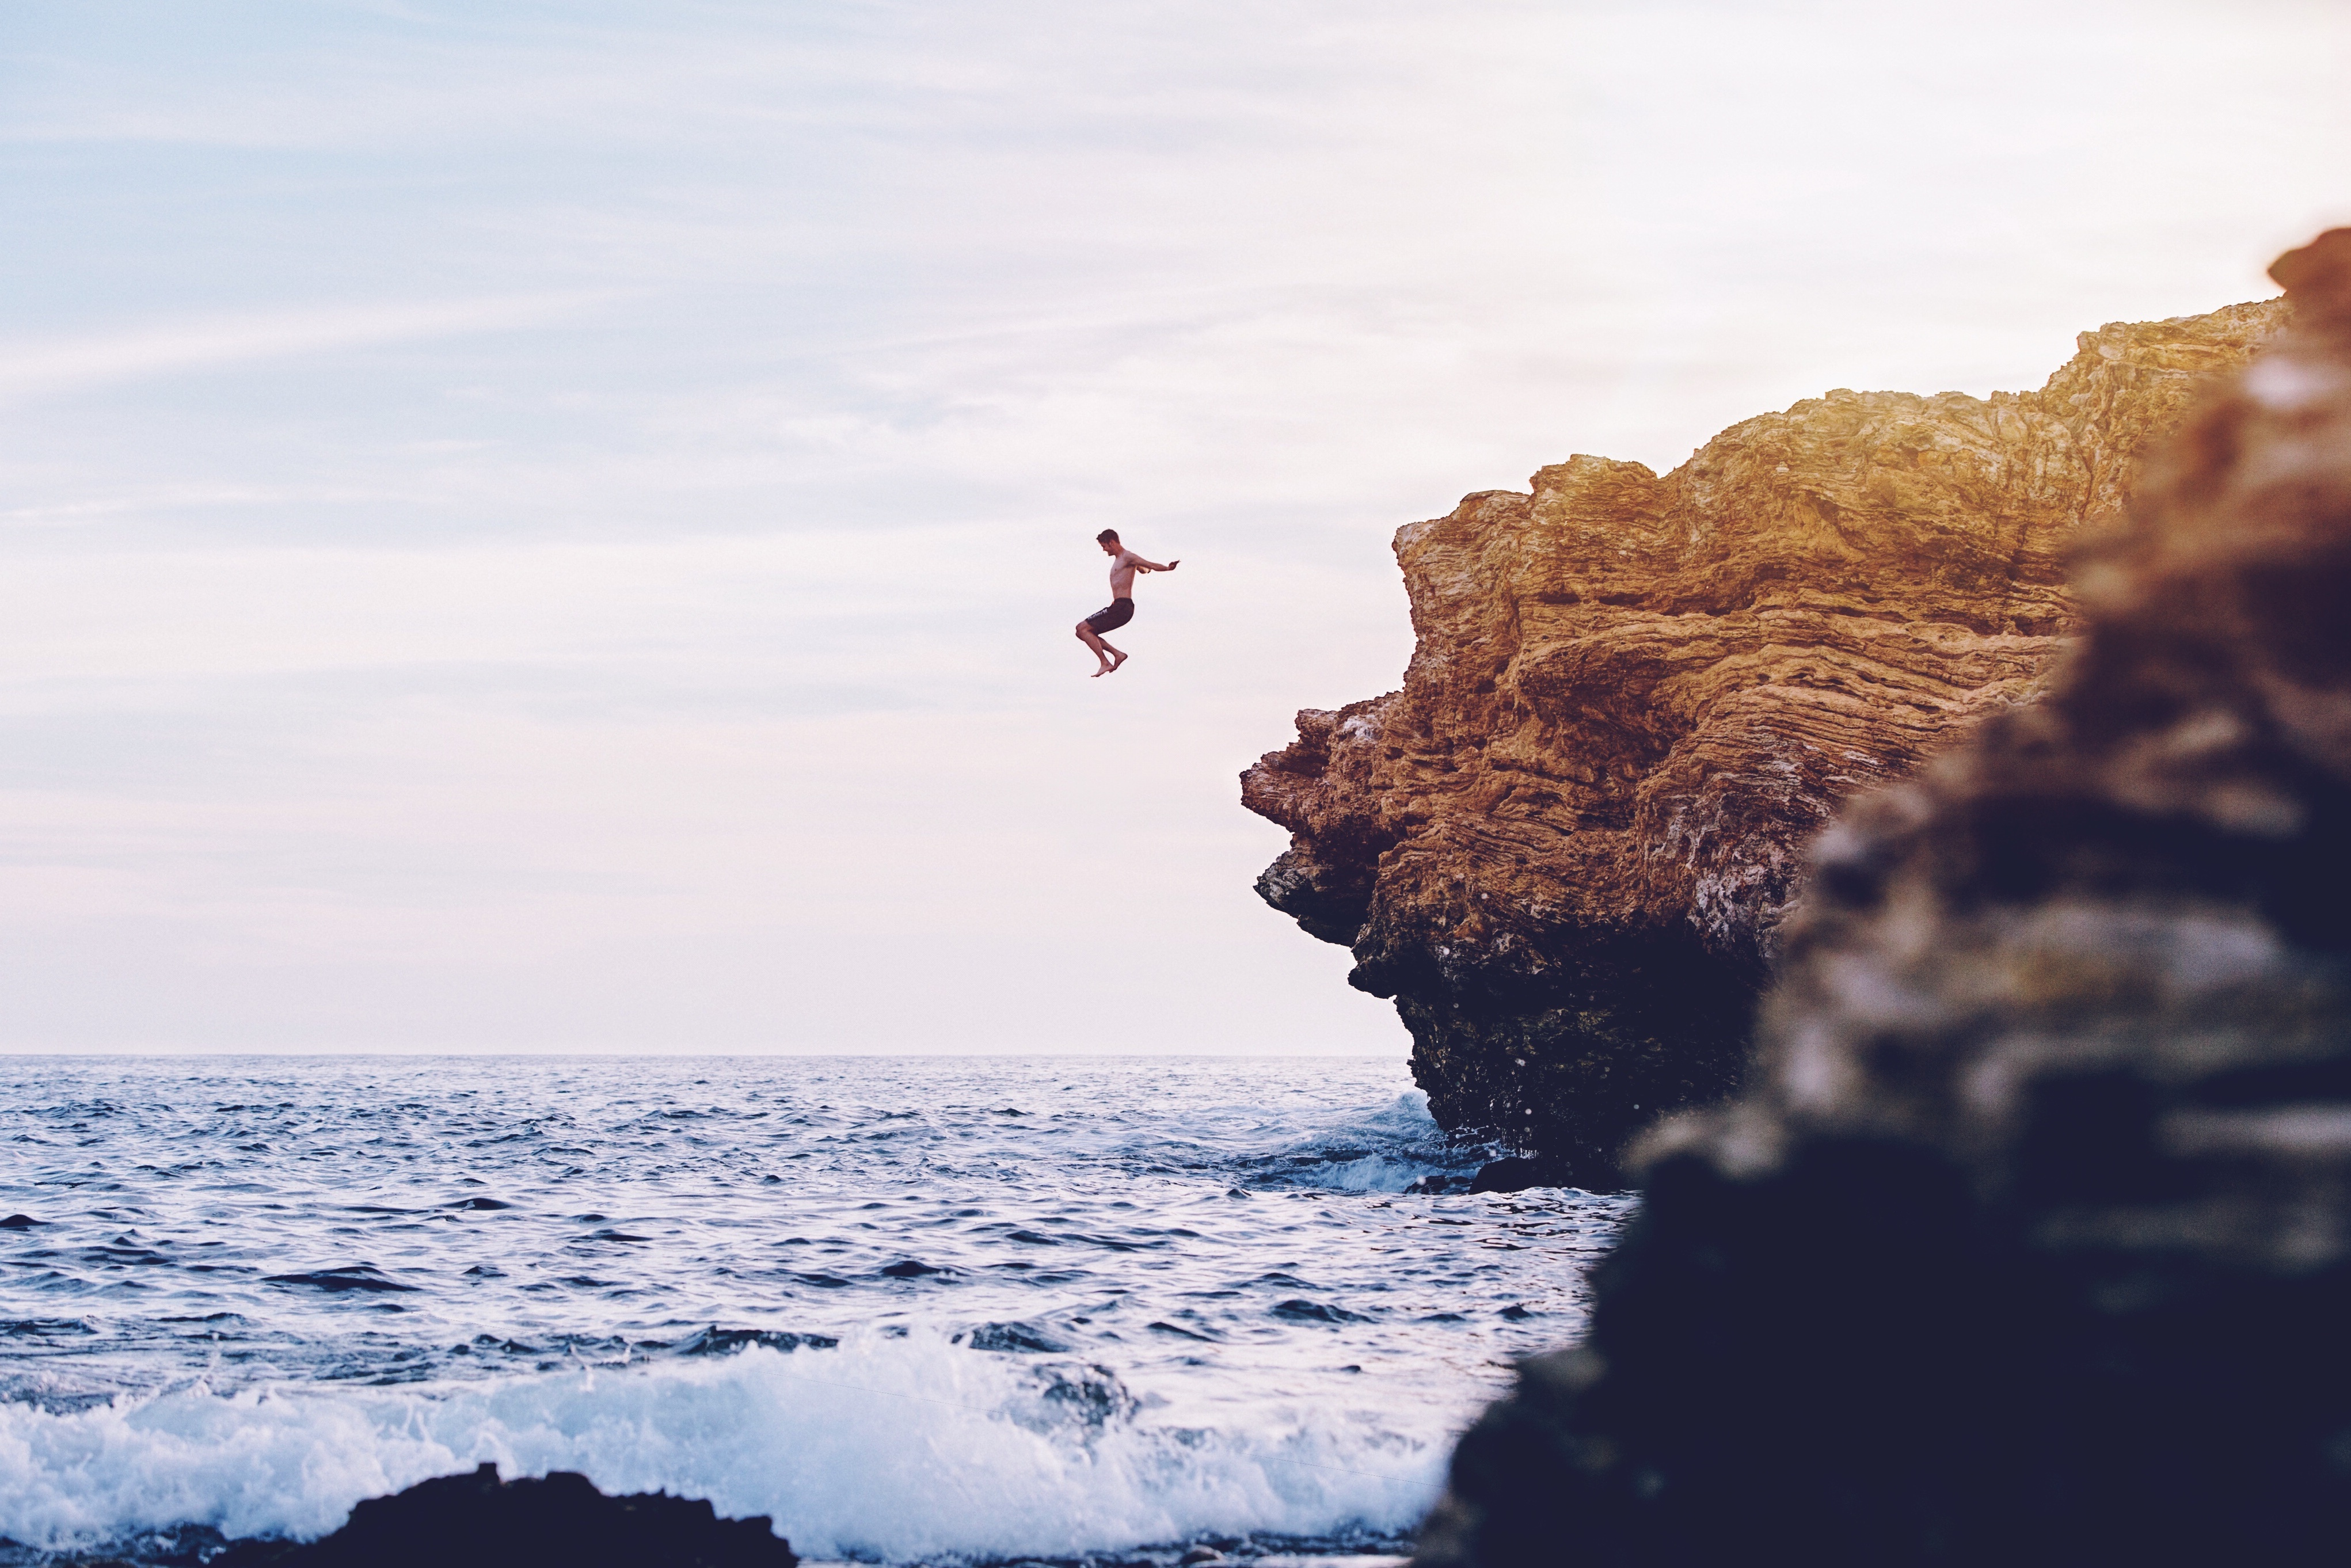
beach, sea, coast, water, sand, rock, ocean, cloud, sunset, shore, wave, jump, cliff, reflection, bay, extreme sport, terrain, body of water, cliff jumping, cape, wind wave